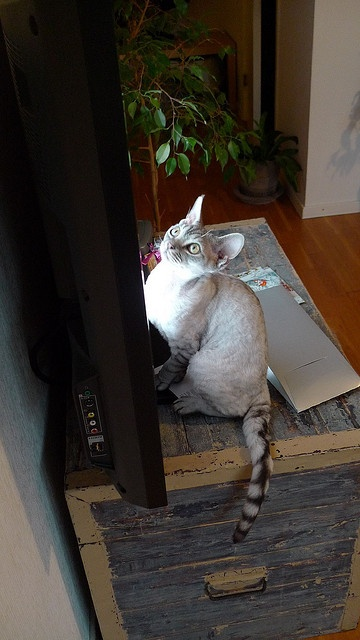
A white cat sitting in front of a flat screen TV.
A small cat sitting right in front of the tv
Grey and white cat standing on top of a grey box.
A cat sitting on a box very close to a tv watching the action.
A cat sitting on a chest looking at the television.